Belo Horizonte

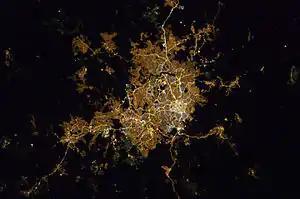
Belo Horizonte from ISS at night.

The term "Grande BH" ("Greater Belo Horizonte") denotes any of various definitions for the metropolitan area of Belo Horizonte. The legally defined "Metropolitan Region of Belo Horizonte" consists of 34 municipalities in total, and a population of around six million inhabitants (according to Brazil's National Institute of Geography and Statistics (IBGE)).